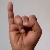
The image shows a hand gesture representing the letter 'I' in Indian Sign Language.